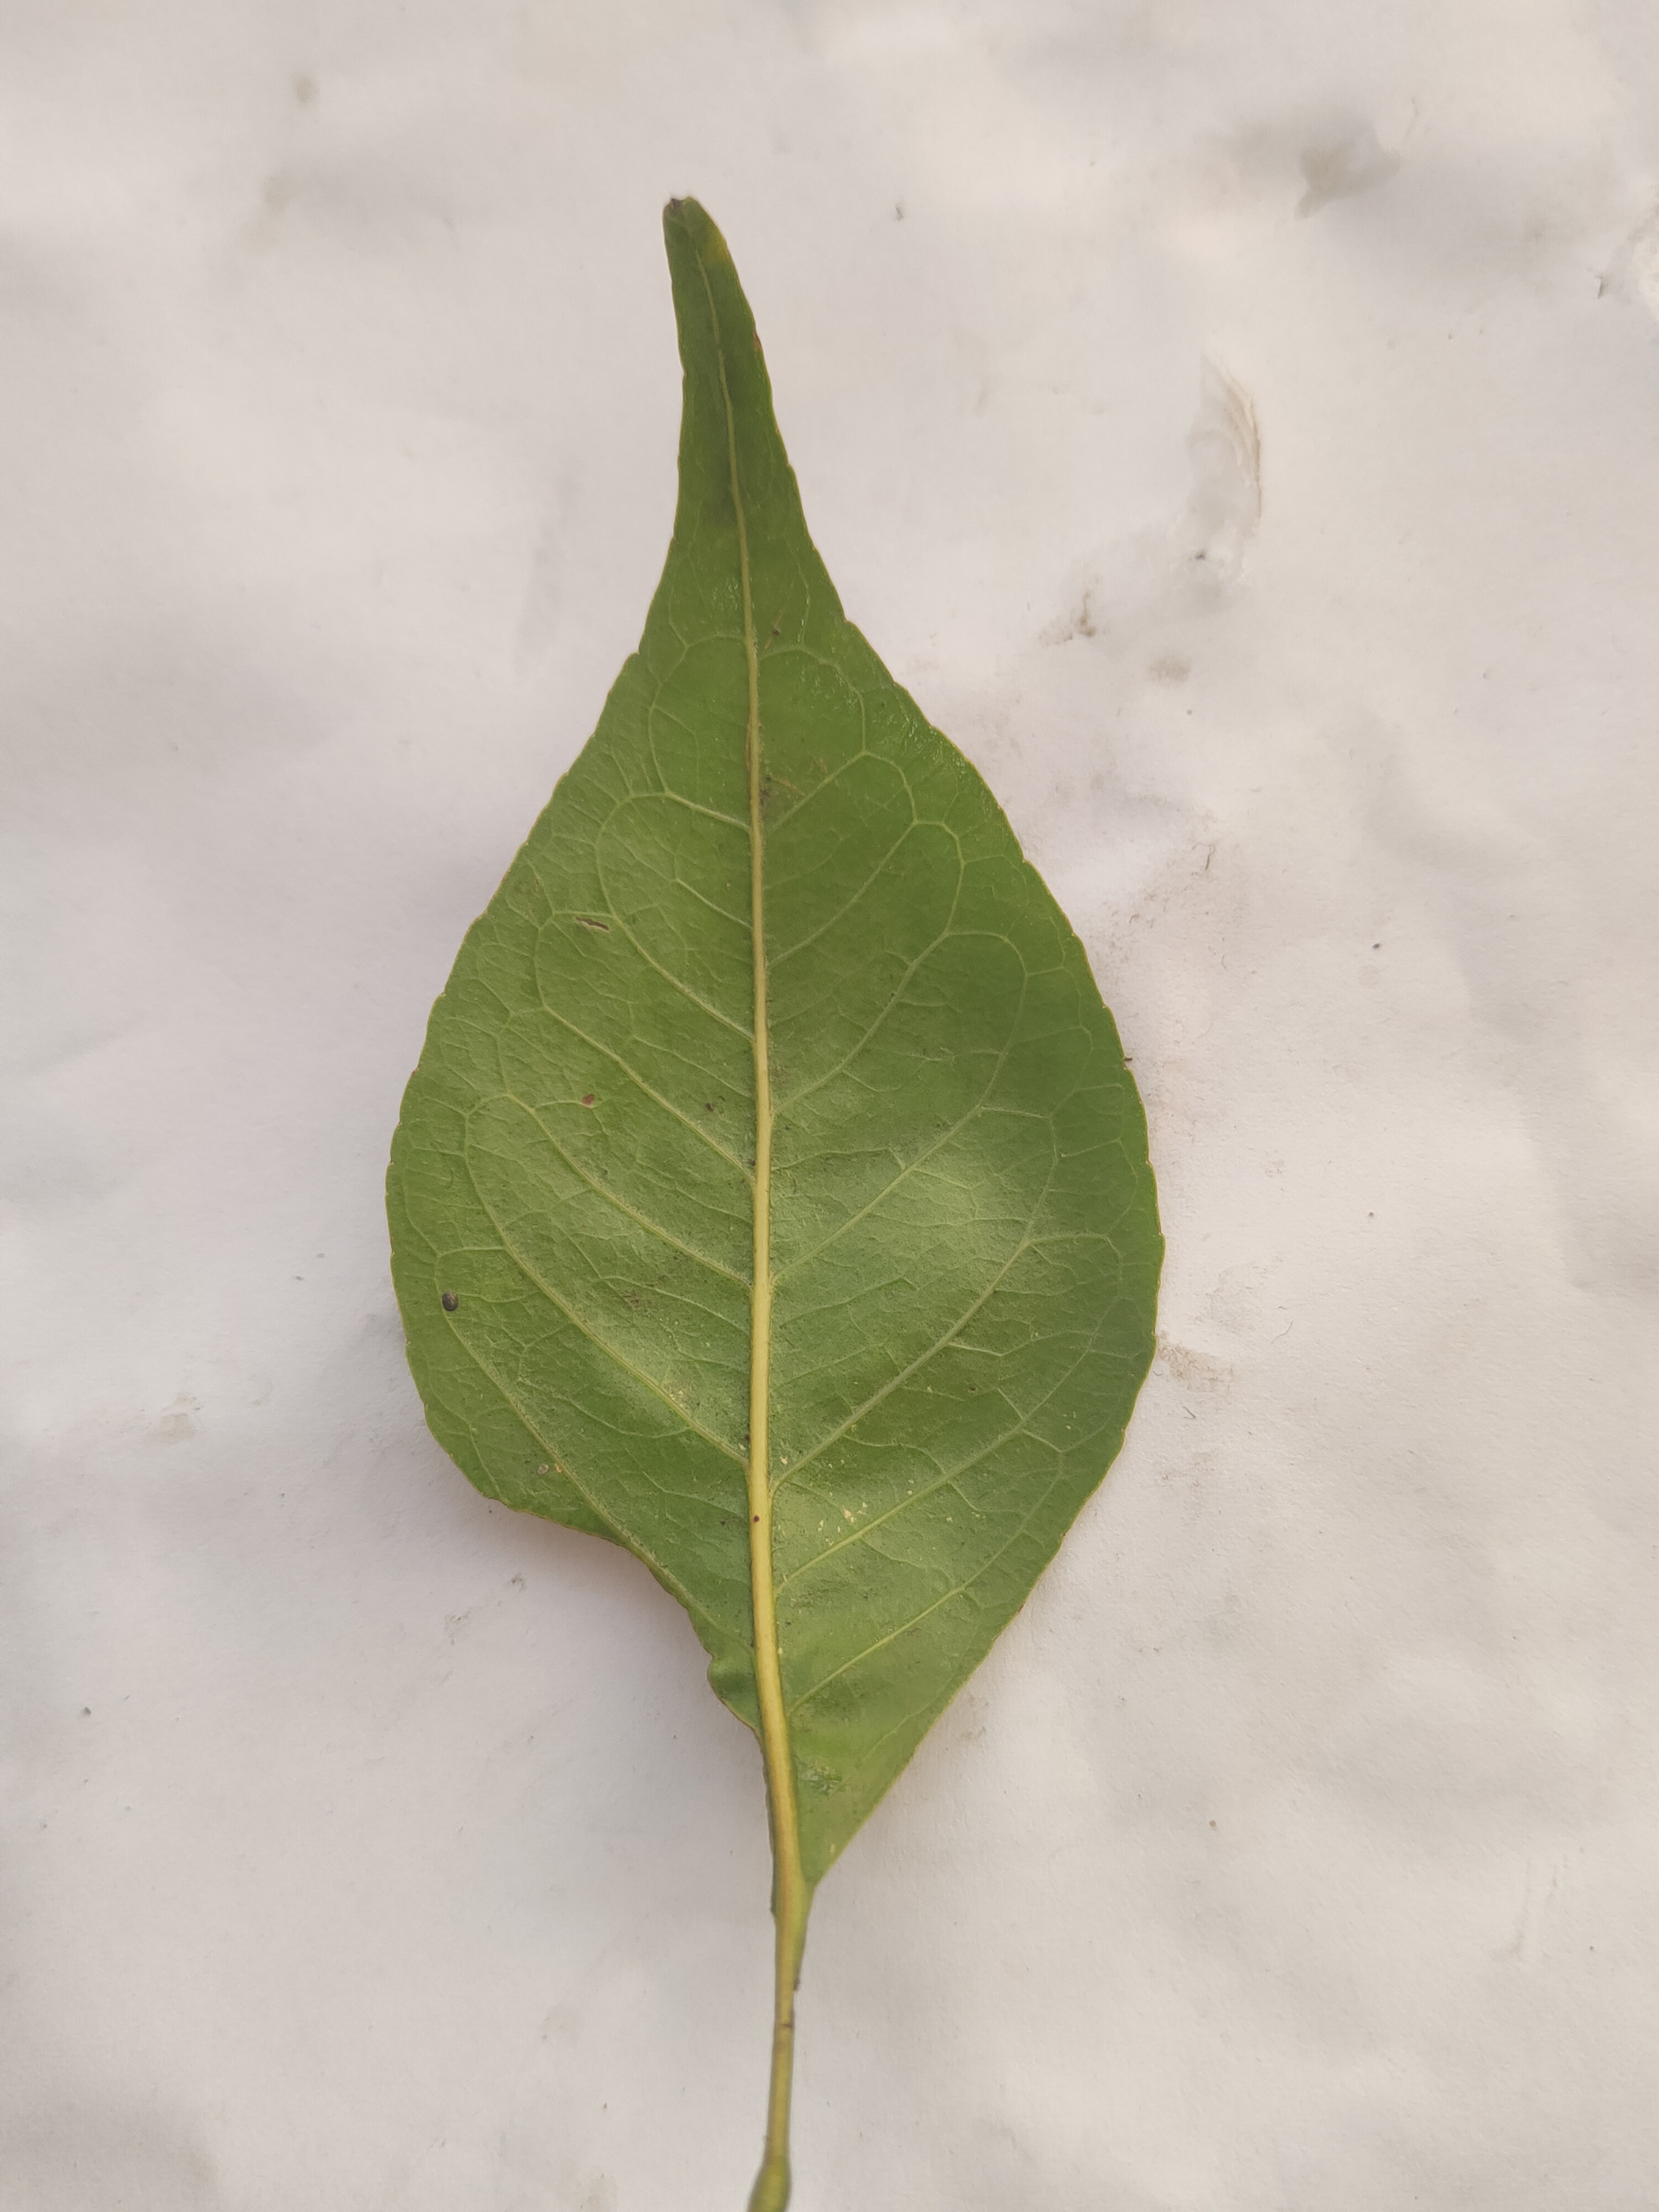
Leaf variety: Aegle marmelos